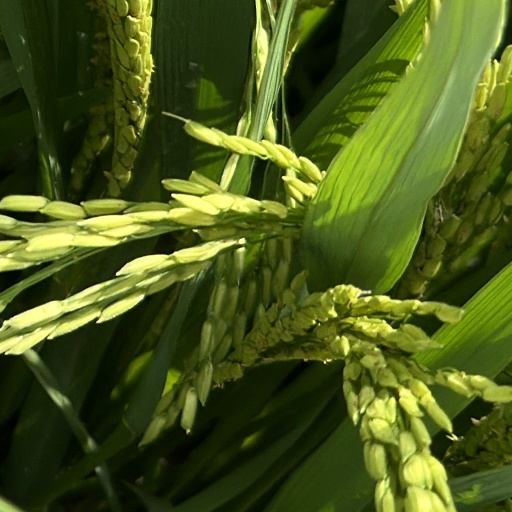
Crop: rice